Mary Bulkley

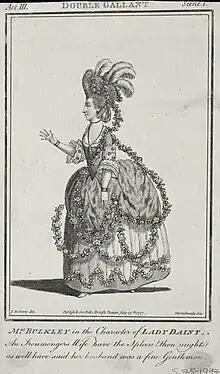
Mrs Bulkley (1777)

On 9 (or 16) August 1767 at Chelsea, when she was about twenty years old, Mary Wilford married George Jackson Bulkley (1742–1784) in Haymarket. He was a Covent Garden orchestra violinist from Yorkshire. George Bulkley was "grateful" and "useful", but "dull." Mary had at least three children, all born during her affair with singer and comedy actor James William Dodd (c. 1740 – 1796). The first was Mary Elizabeth Bulkley (1768–1859), baptised on 9 November 1768 at St Paul Covent Garden. The second was George Wilford Bulkley (1769–1844), a Newbury and London solicitor. The third was William Fisher Bulkley (1771–1810), baptised 26 September 1771 at Bristol.